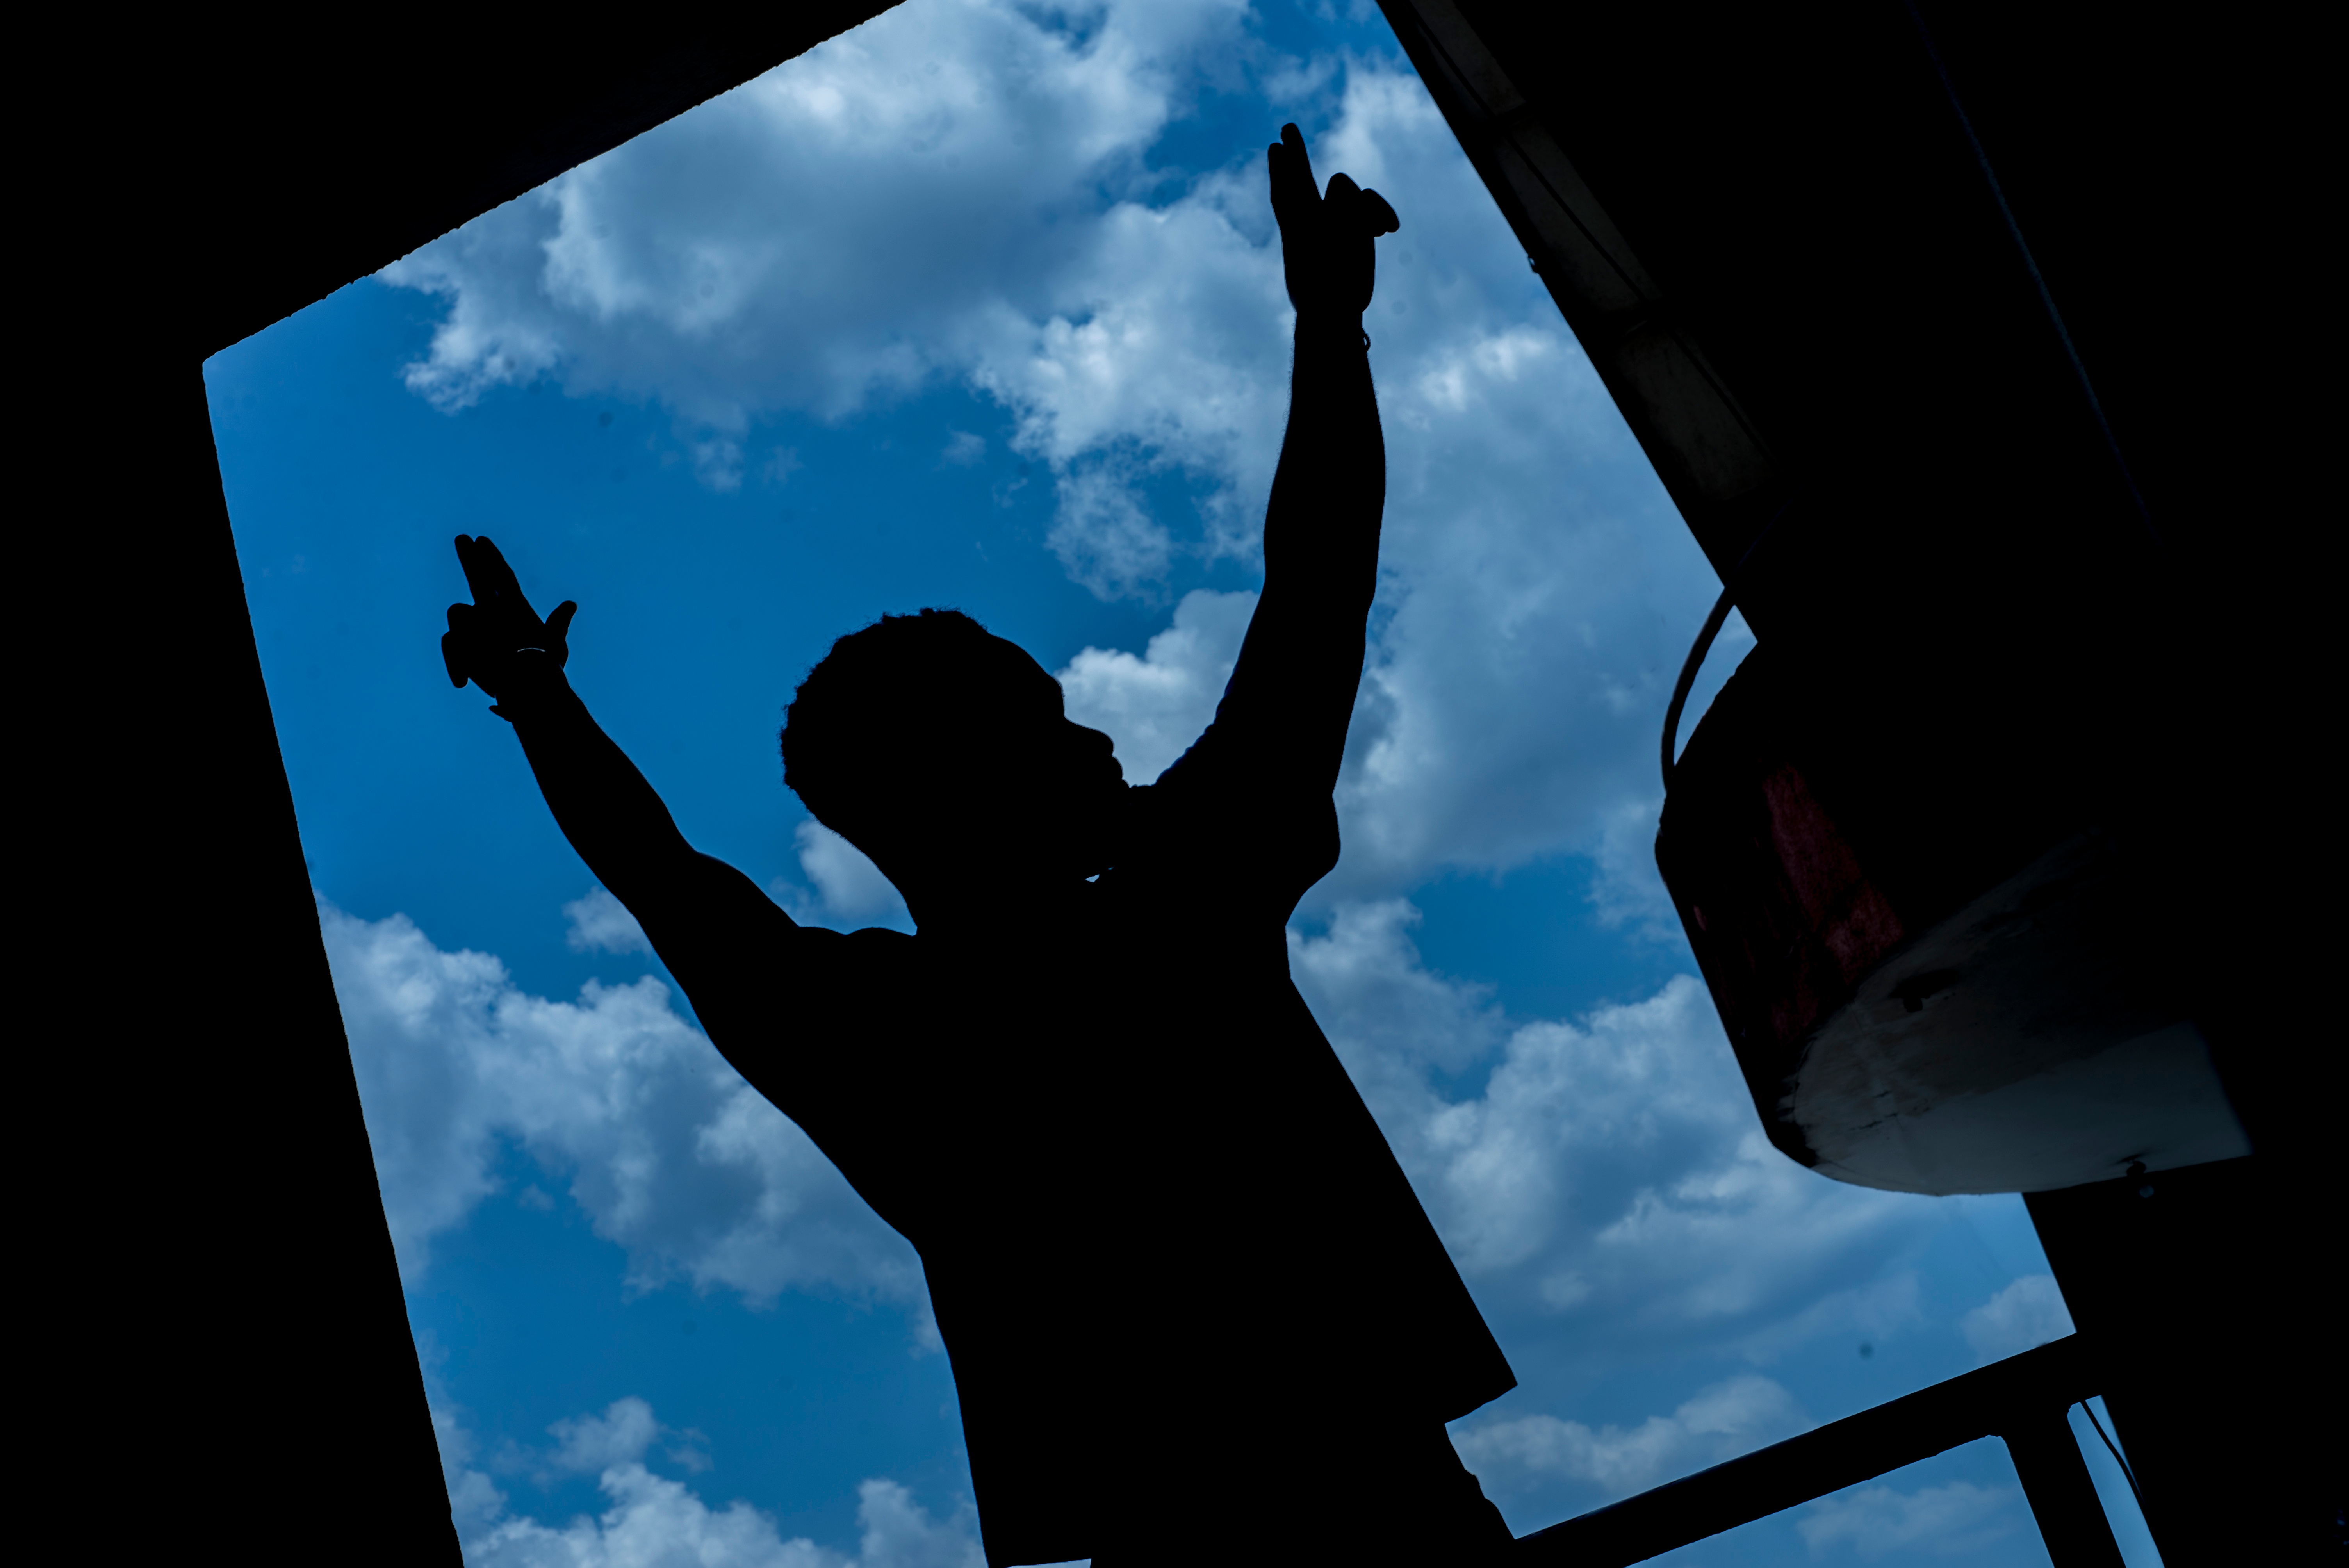
hand, silhouette, cloud, sky, blue, atmosphere of earth